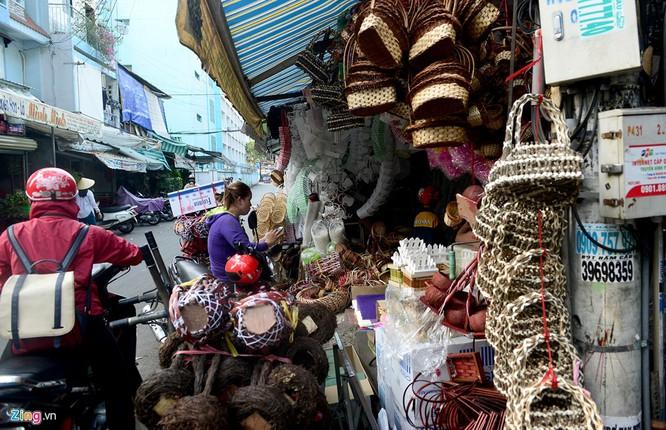
có một vài người xuất hiện ở phía trước của cửa hàng bán đồ thủ công